I Need You (Maurice White song)

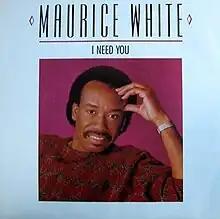

" I Need You" is a song by American singer-songwriter Maurice White released in 1985 by Columbia Records. The song reached No. 20 on the "Billboard" Adult Contemporary chart and No. 30 on the "Billboard" Hot Black Singles chart.